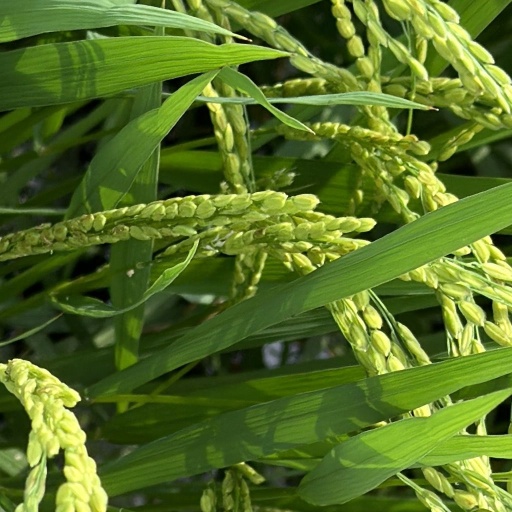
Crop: rice